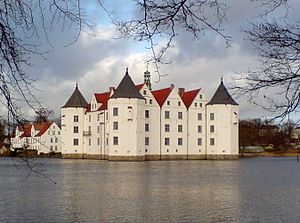
Philip af Slesvig-Holsten-Sønderborg-Glücksborg / Biografi
Glücksborg Slot fotograferet i 2007
Philip, hertug af Slesvig-Holsten-Sønderborg-Glücksborg var en af de mange afdelte sønderborgske hertuger. Han var første hertug af Slesvig-Holsten-Sønderborg-Glücksborg fra 1622 til 1663.